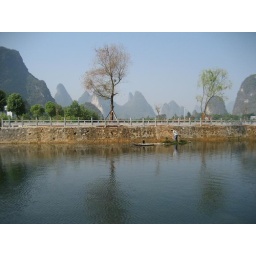
Cleaning the grass in the water